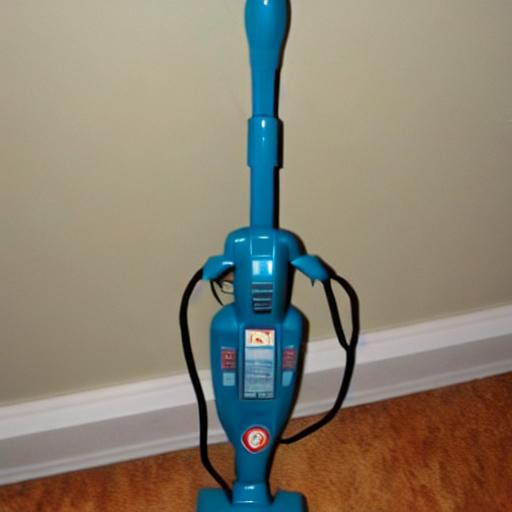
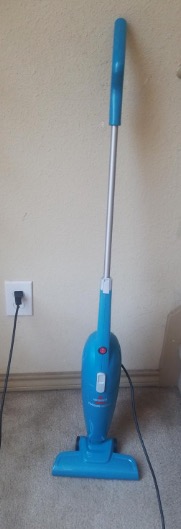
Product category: items_vacuum
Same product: no